Esther Ralston

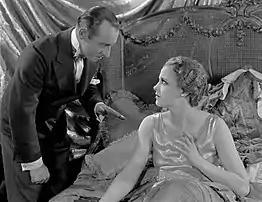
With Raymond Hatton in "Fashions for Women" (1927)

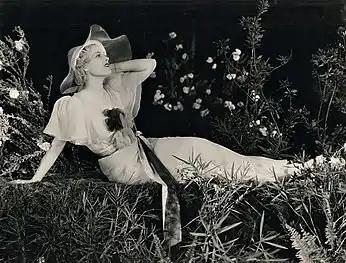

In the late 1920s, she appeared in many films for Paramount, at one point earning as much as $8,000 per week, and garnering much popularity, especially in United Kingdom. She appeared mainly in comedies usually with her name billed above the title, often portraying spirited society girls, and also received good reviews for her forays into dramatic roles.